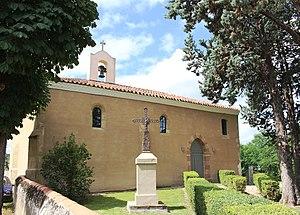
Chapelle des Pénitents de Monléon-Magnoac (Hautes-Pyrénées)
La liste des chapelles des Hautes-Pyrénées présente les chapelles situées sur le territoire des communes du département français des Hautes-Pyrénées. Il est fait état des diverses protections dont elles peuvent bénéficier, et notamment les inscriptions et classements au titre des monuments historiques.
Monléon-Magnoac est une commune française située dans le département des Hautes-Pyrénées, en région Occitanie.